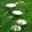
Label: mushroom